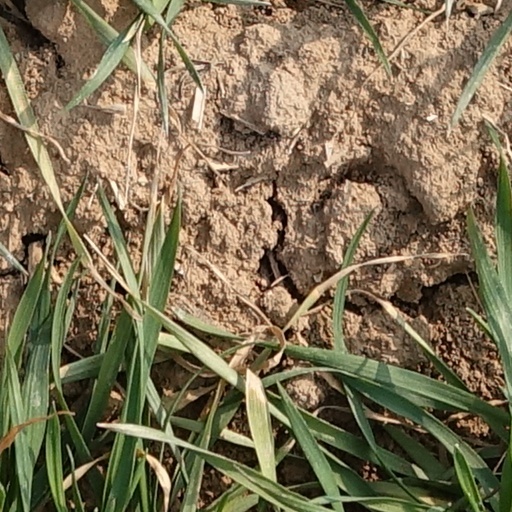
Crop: wheat